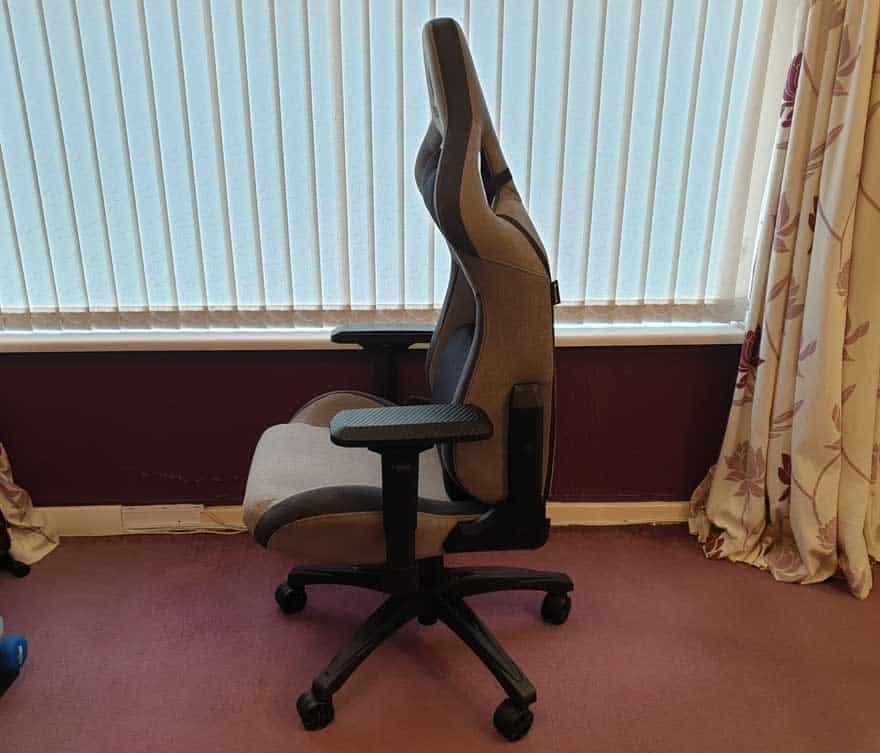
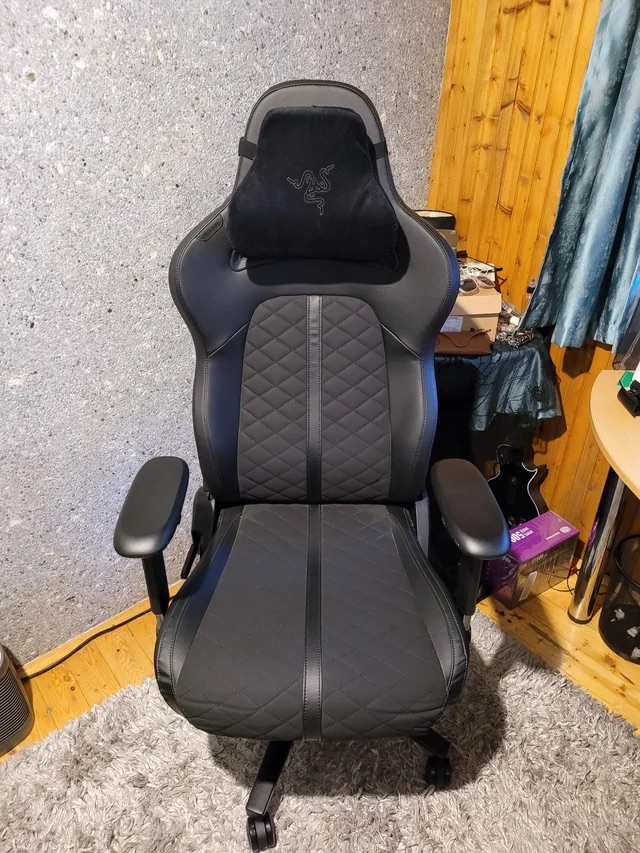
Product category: items_chair
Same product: no